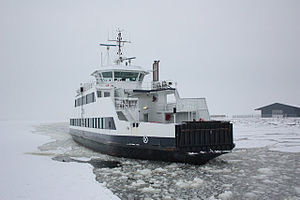
Orø / Rejseskildringer
Færgen M/F Orø sejler mellem Holbæk Havn og Orø Havn. Overfartstiden er cirka 30 minutter.
Orø er en ø på godt 14 km², der er beliggende inderst i Isefjorden. Øen er en af de 27 småøer der har sluttet sig sammen i Sammenslutningen af danske småøer.